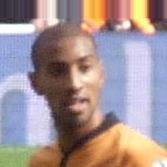
Age: 27